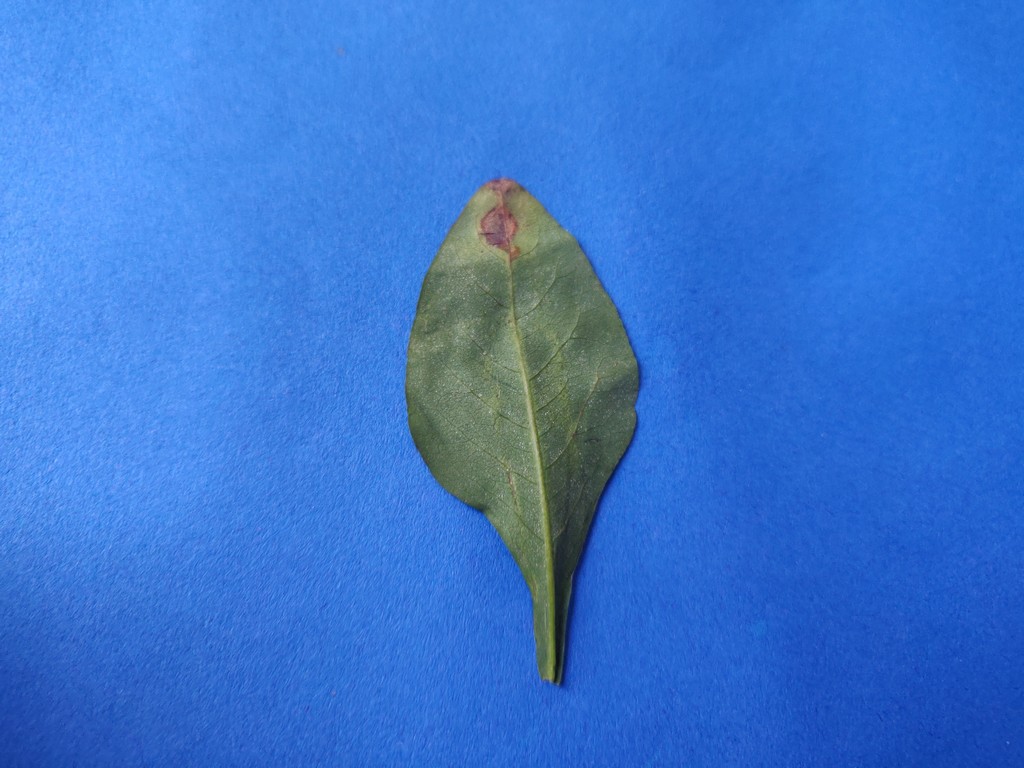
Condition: Unhealthy
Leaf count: single
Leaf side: back